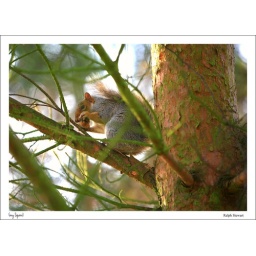
A grey squirrel eating a pine cone in a tree at Duddindston Loch Edinburgh